Bloom Energy Server

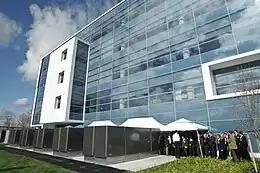
A deployment of Bloom Energy Servers outside eBay headquarters

The Bloom Energy Server or Bloom Box is a solid oxide fuel cell (SOFC) power generator made by Bloom Energy, of Sunnyvale, California, that takes a variety of input fuels, including liquid or gaseous hydrocarbons produced from biological sources, to produce electricity at or near the site where it will be used. It withstands temperatures of up to . According to the company, a single cell (one 100 mm × 100 mm plate consisting of three ceramic layers) generates 25 watts.